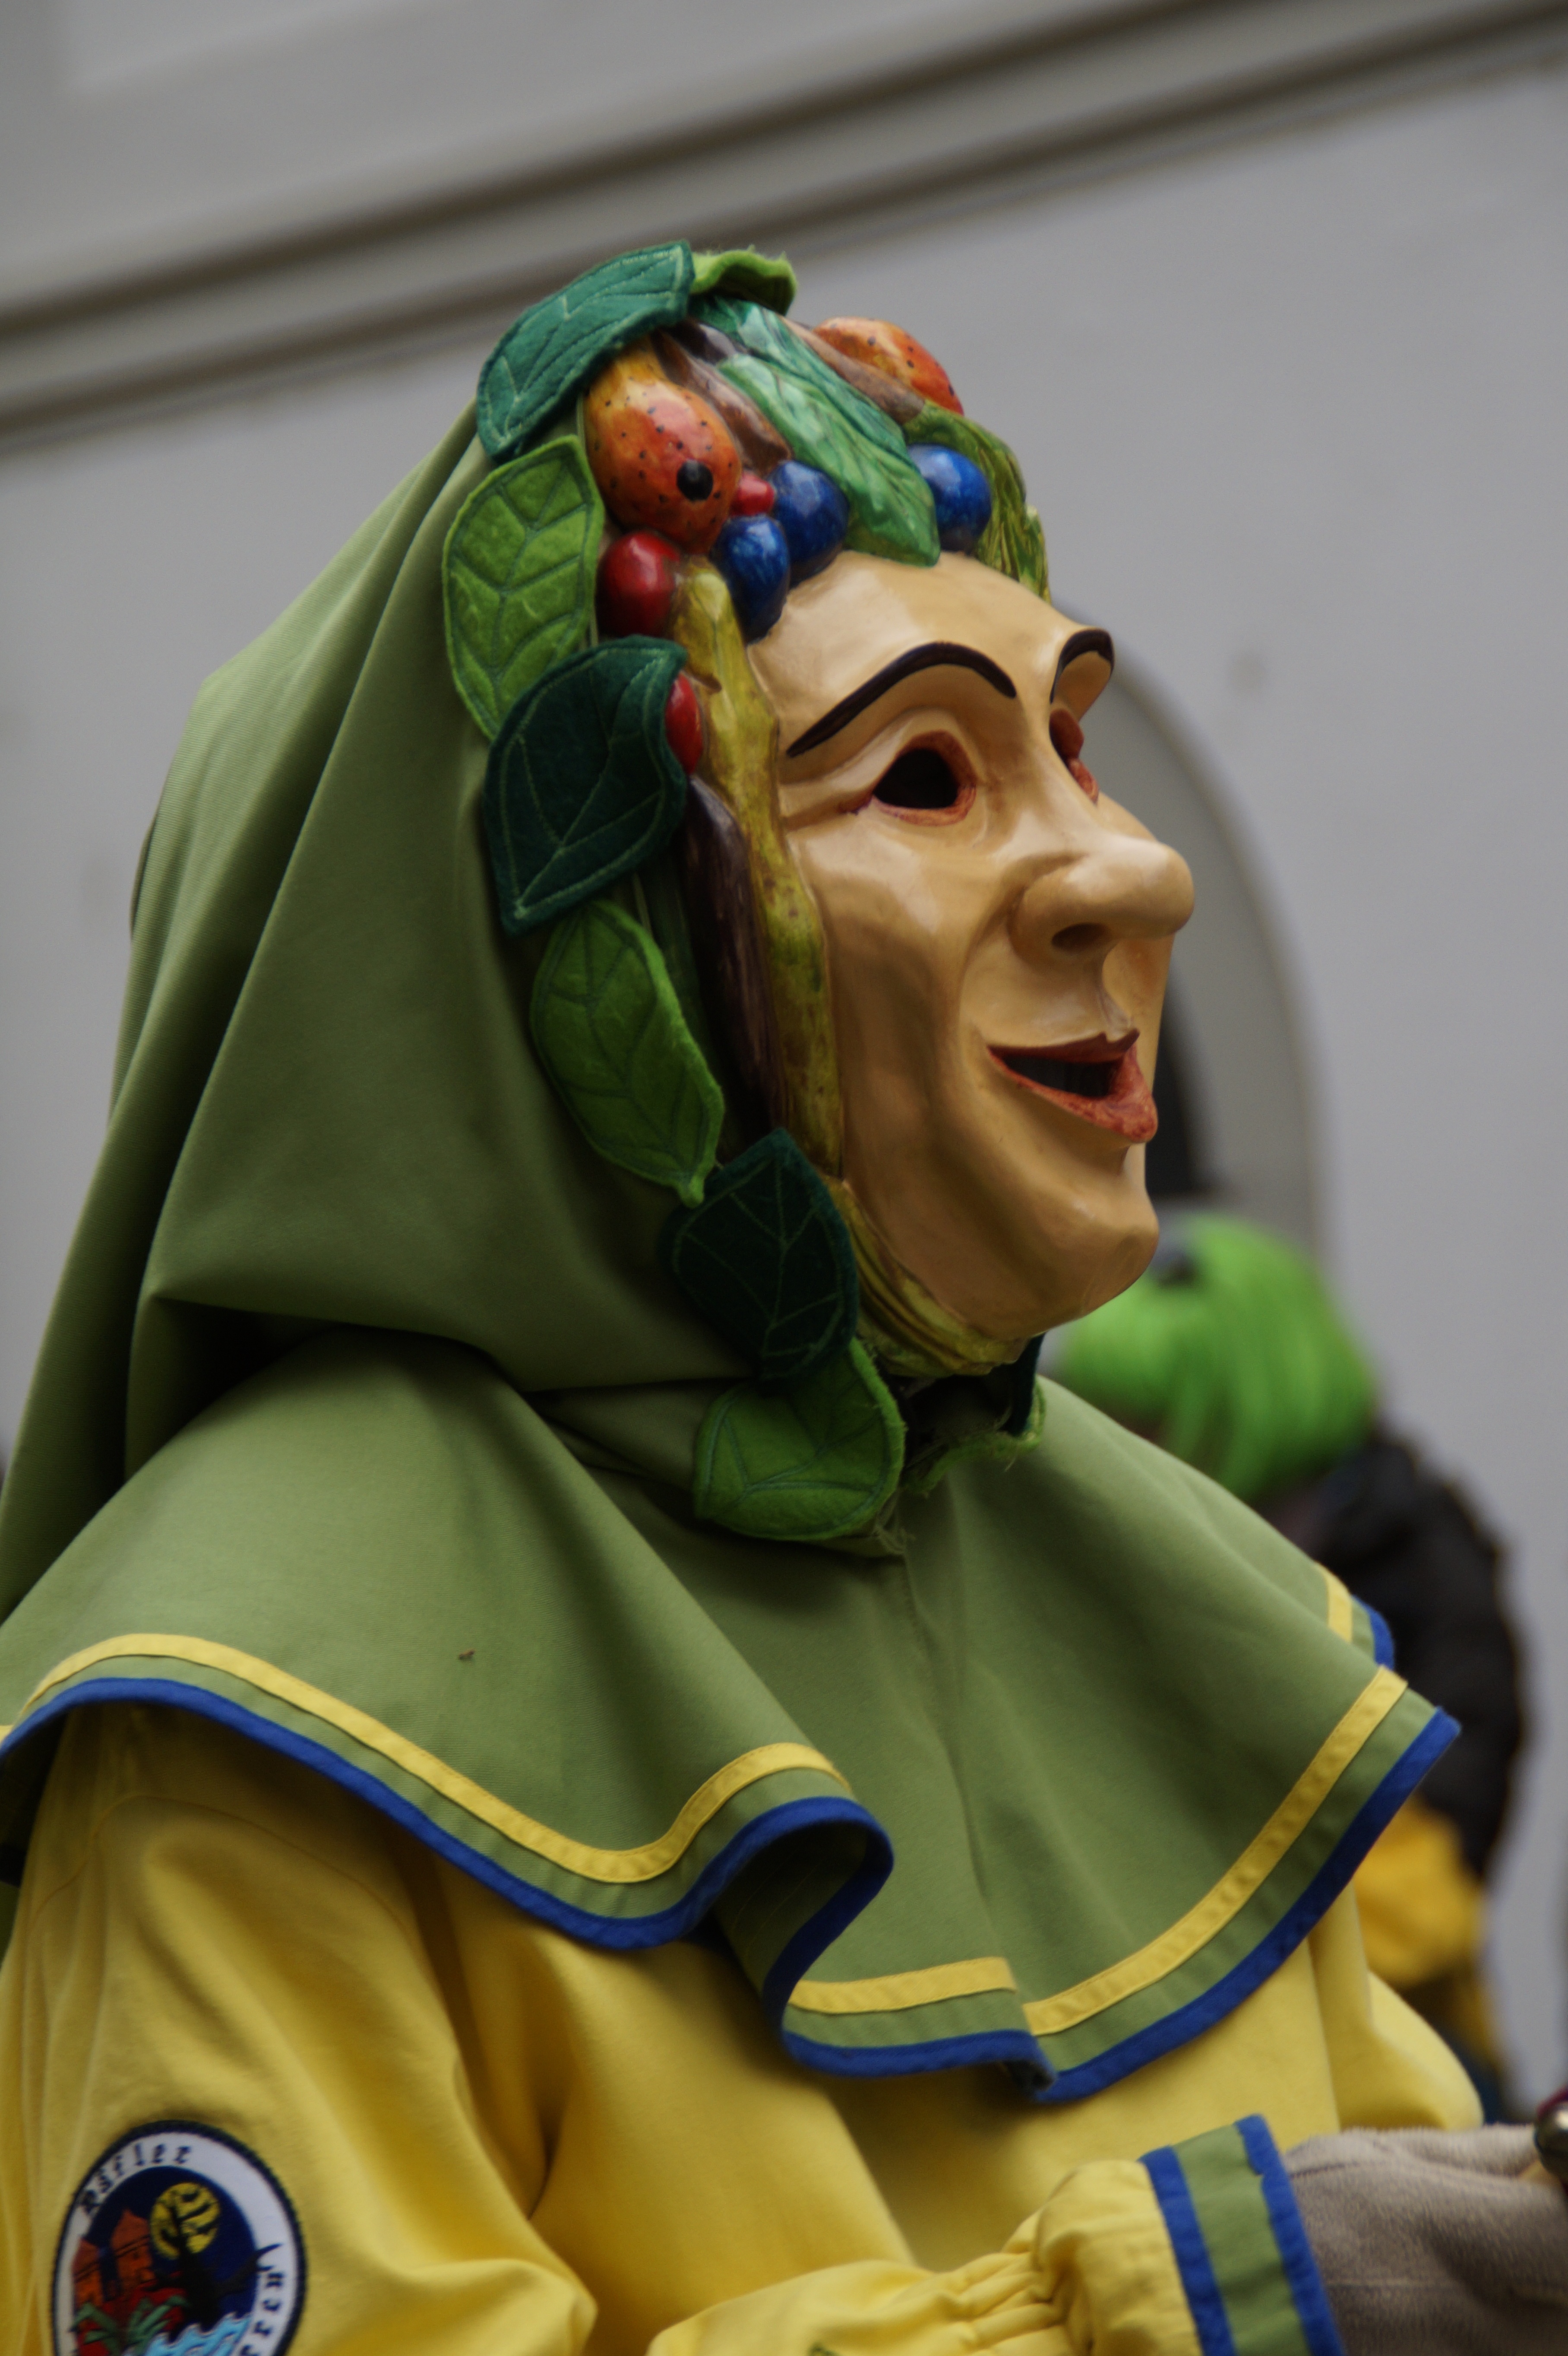
woman, female, statue, green, carnival, color, clothing, toy, sculpture, mask, figure, move, carved, action figure, custom, tradition, costume, masquerade, panel, friendly, customs, fasnet, fools jump, swabian alemannic, haes, haestraeger, strassenfasnet, wooden mask